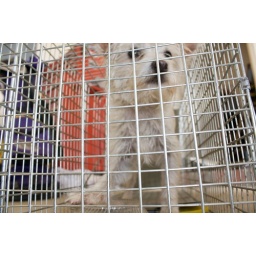
Some stray dog I caught running around my neighborhood.